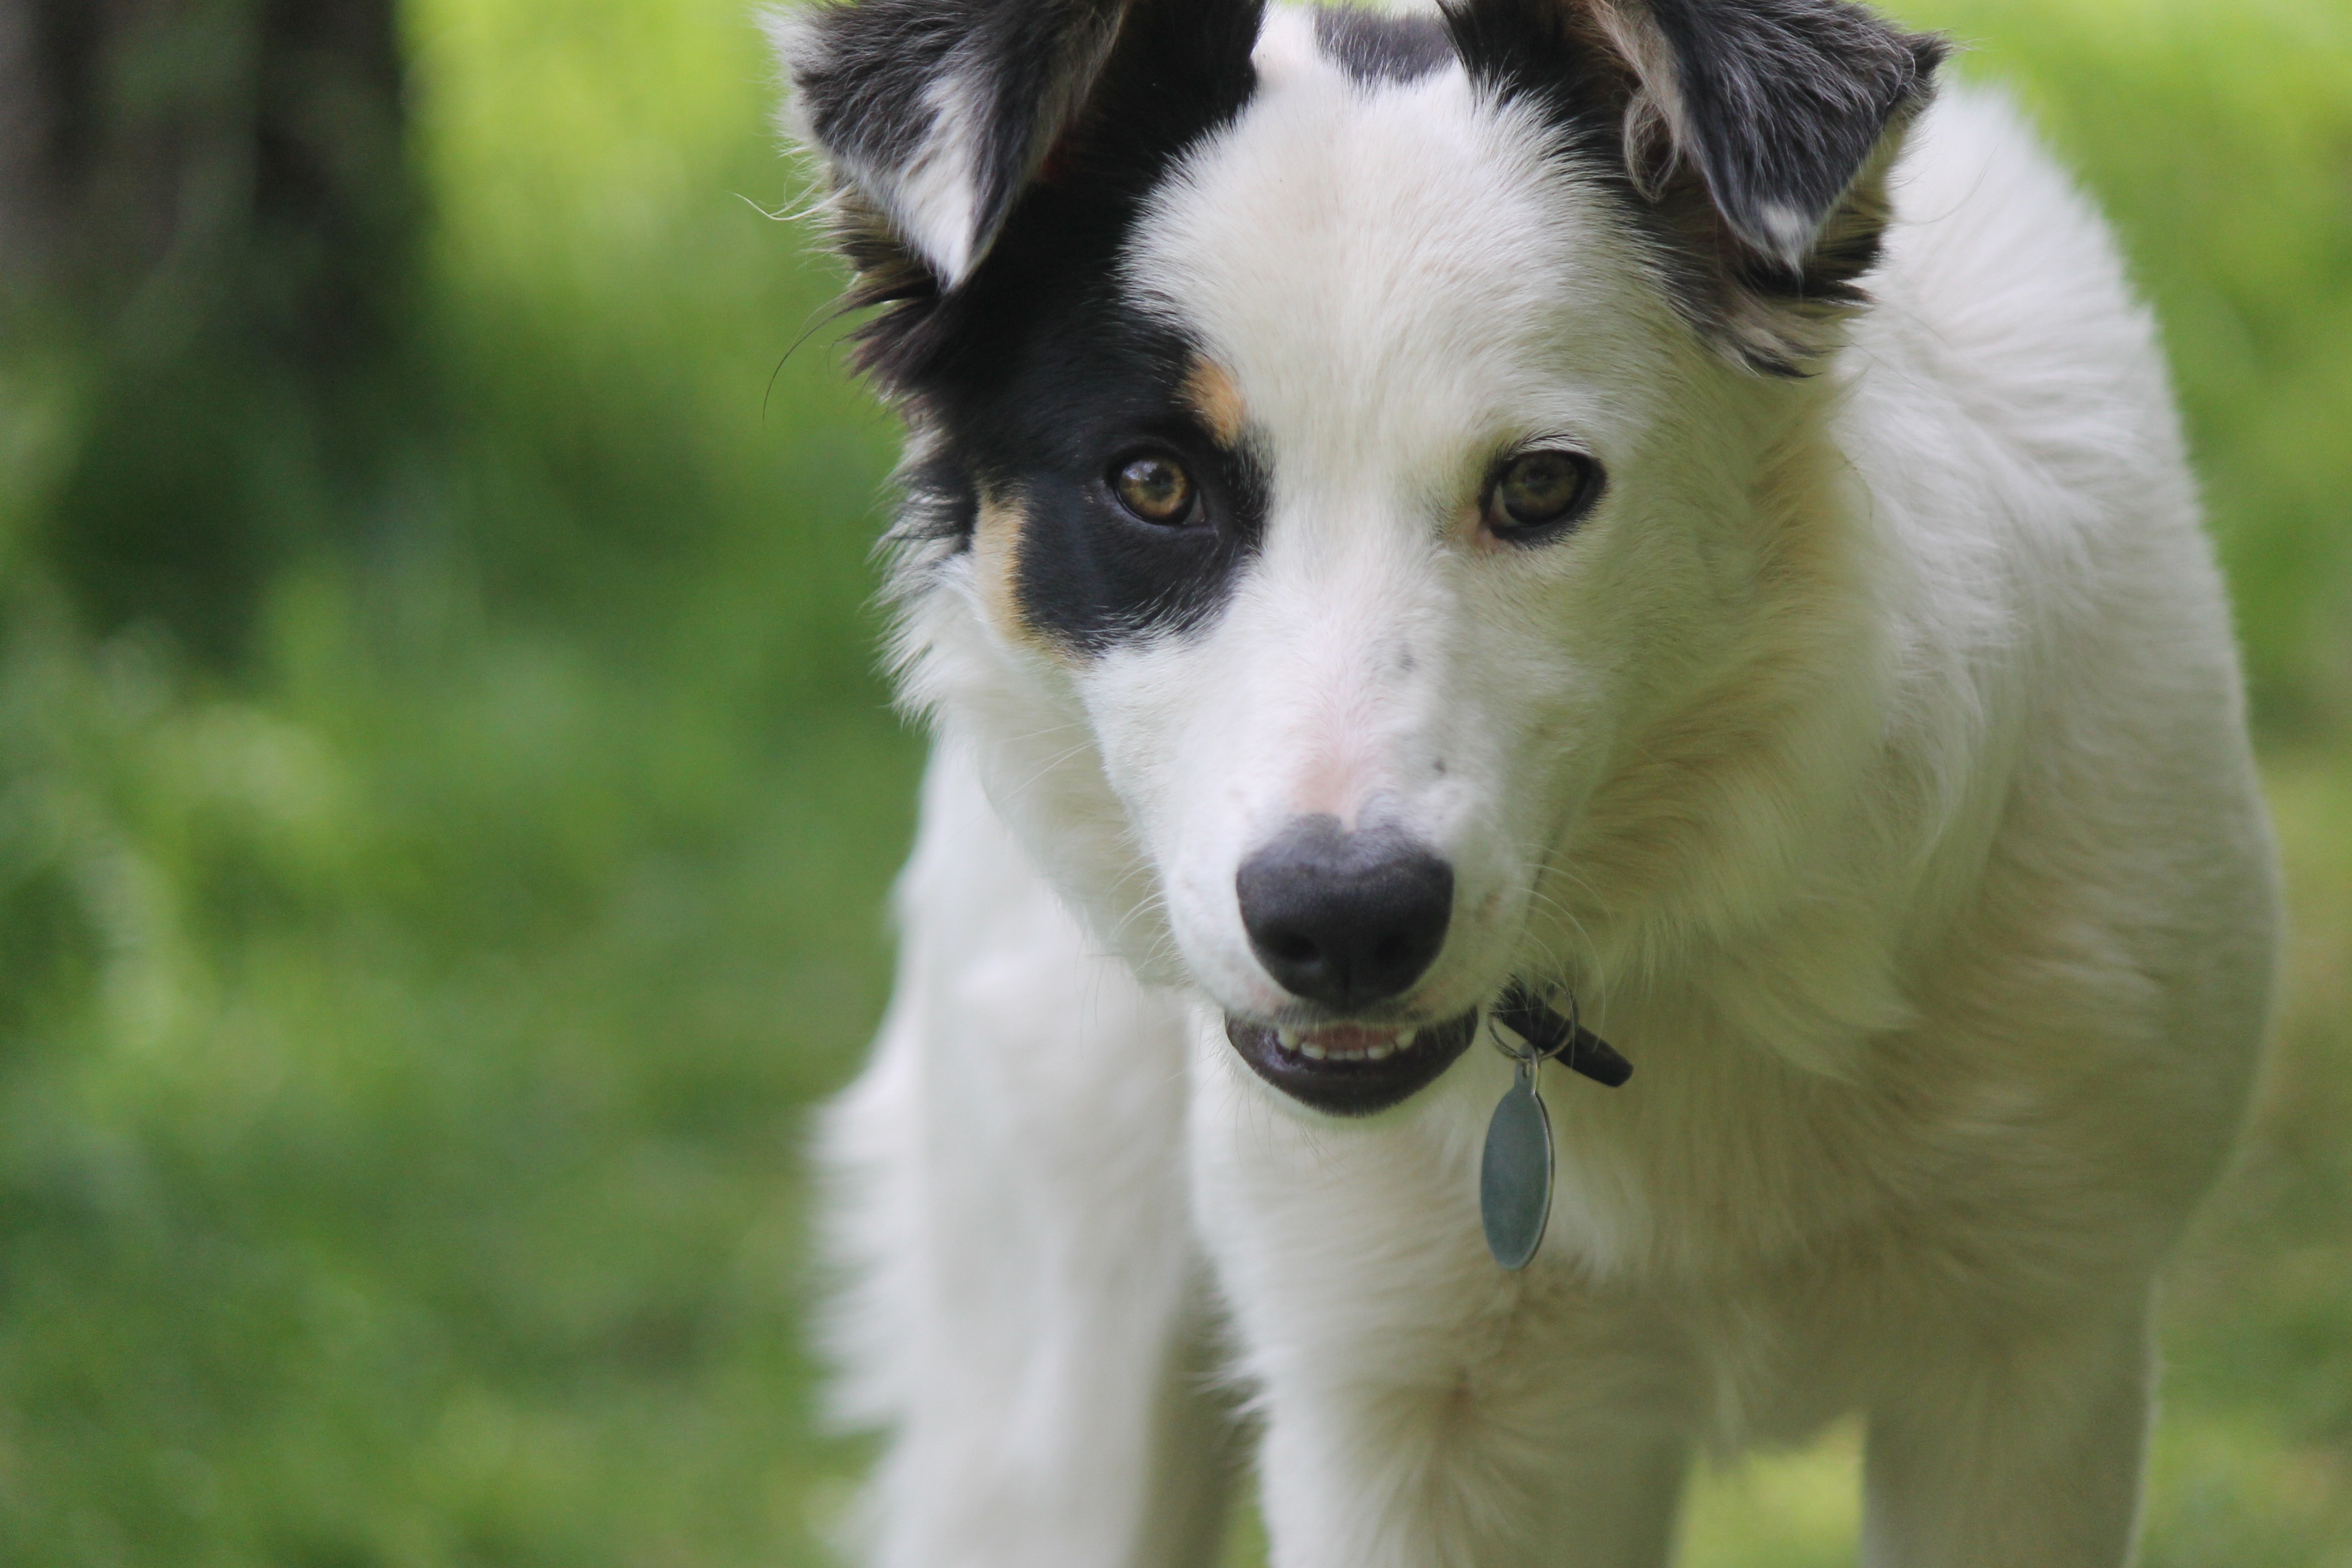
watch, white, dog, animal, looking, waiting, collie, pet, mammal, playing, border collie, eyes, vertebrate, sheepdog, watching, dog breed, pedigree, australian shepherd, dog like mammal, carnivoran, miniature australian shepherd, rough collie, silken windhound